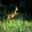
Label: deer